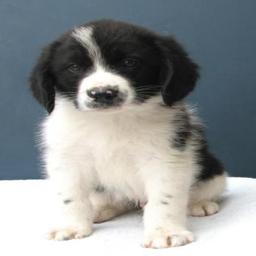
Animal: dogs